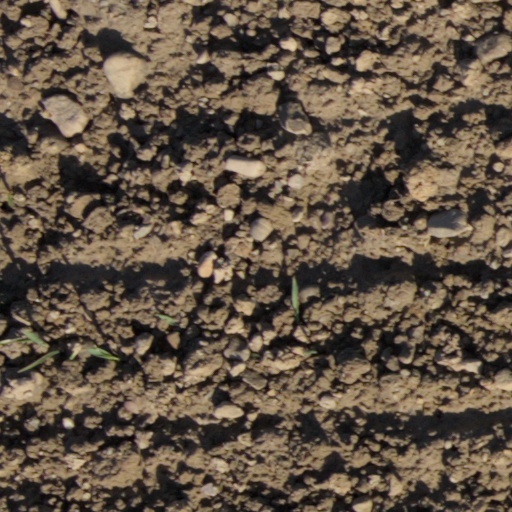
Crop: wheat